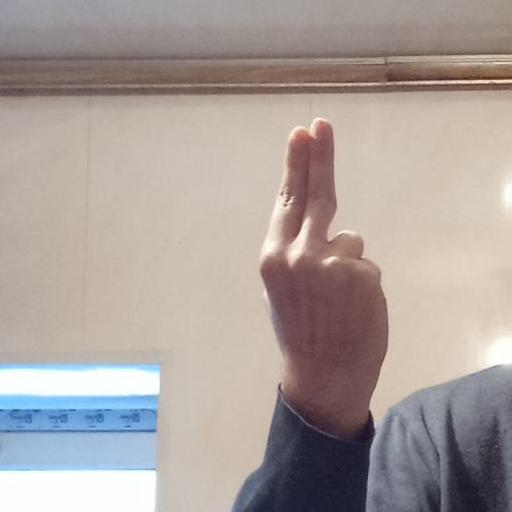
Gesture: two_up_inverted